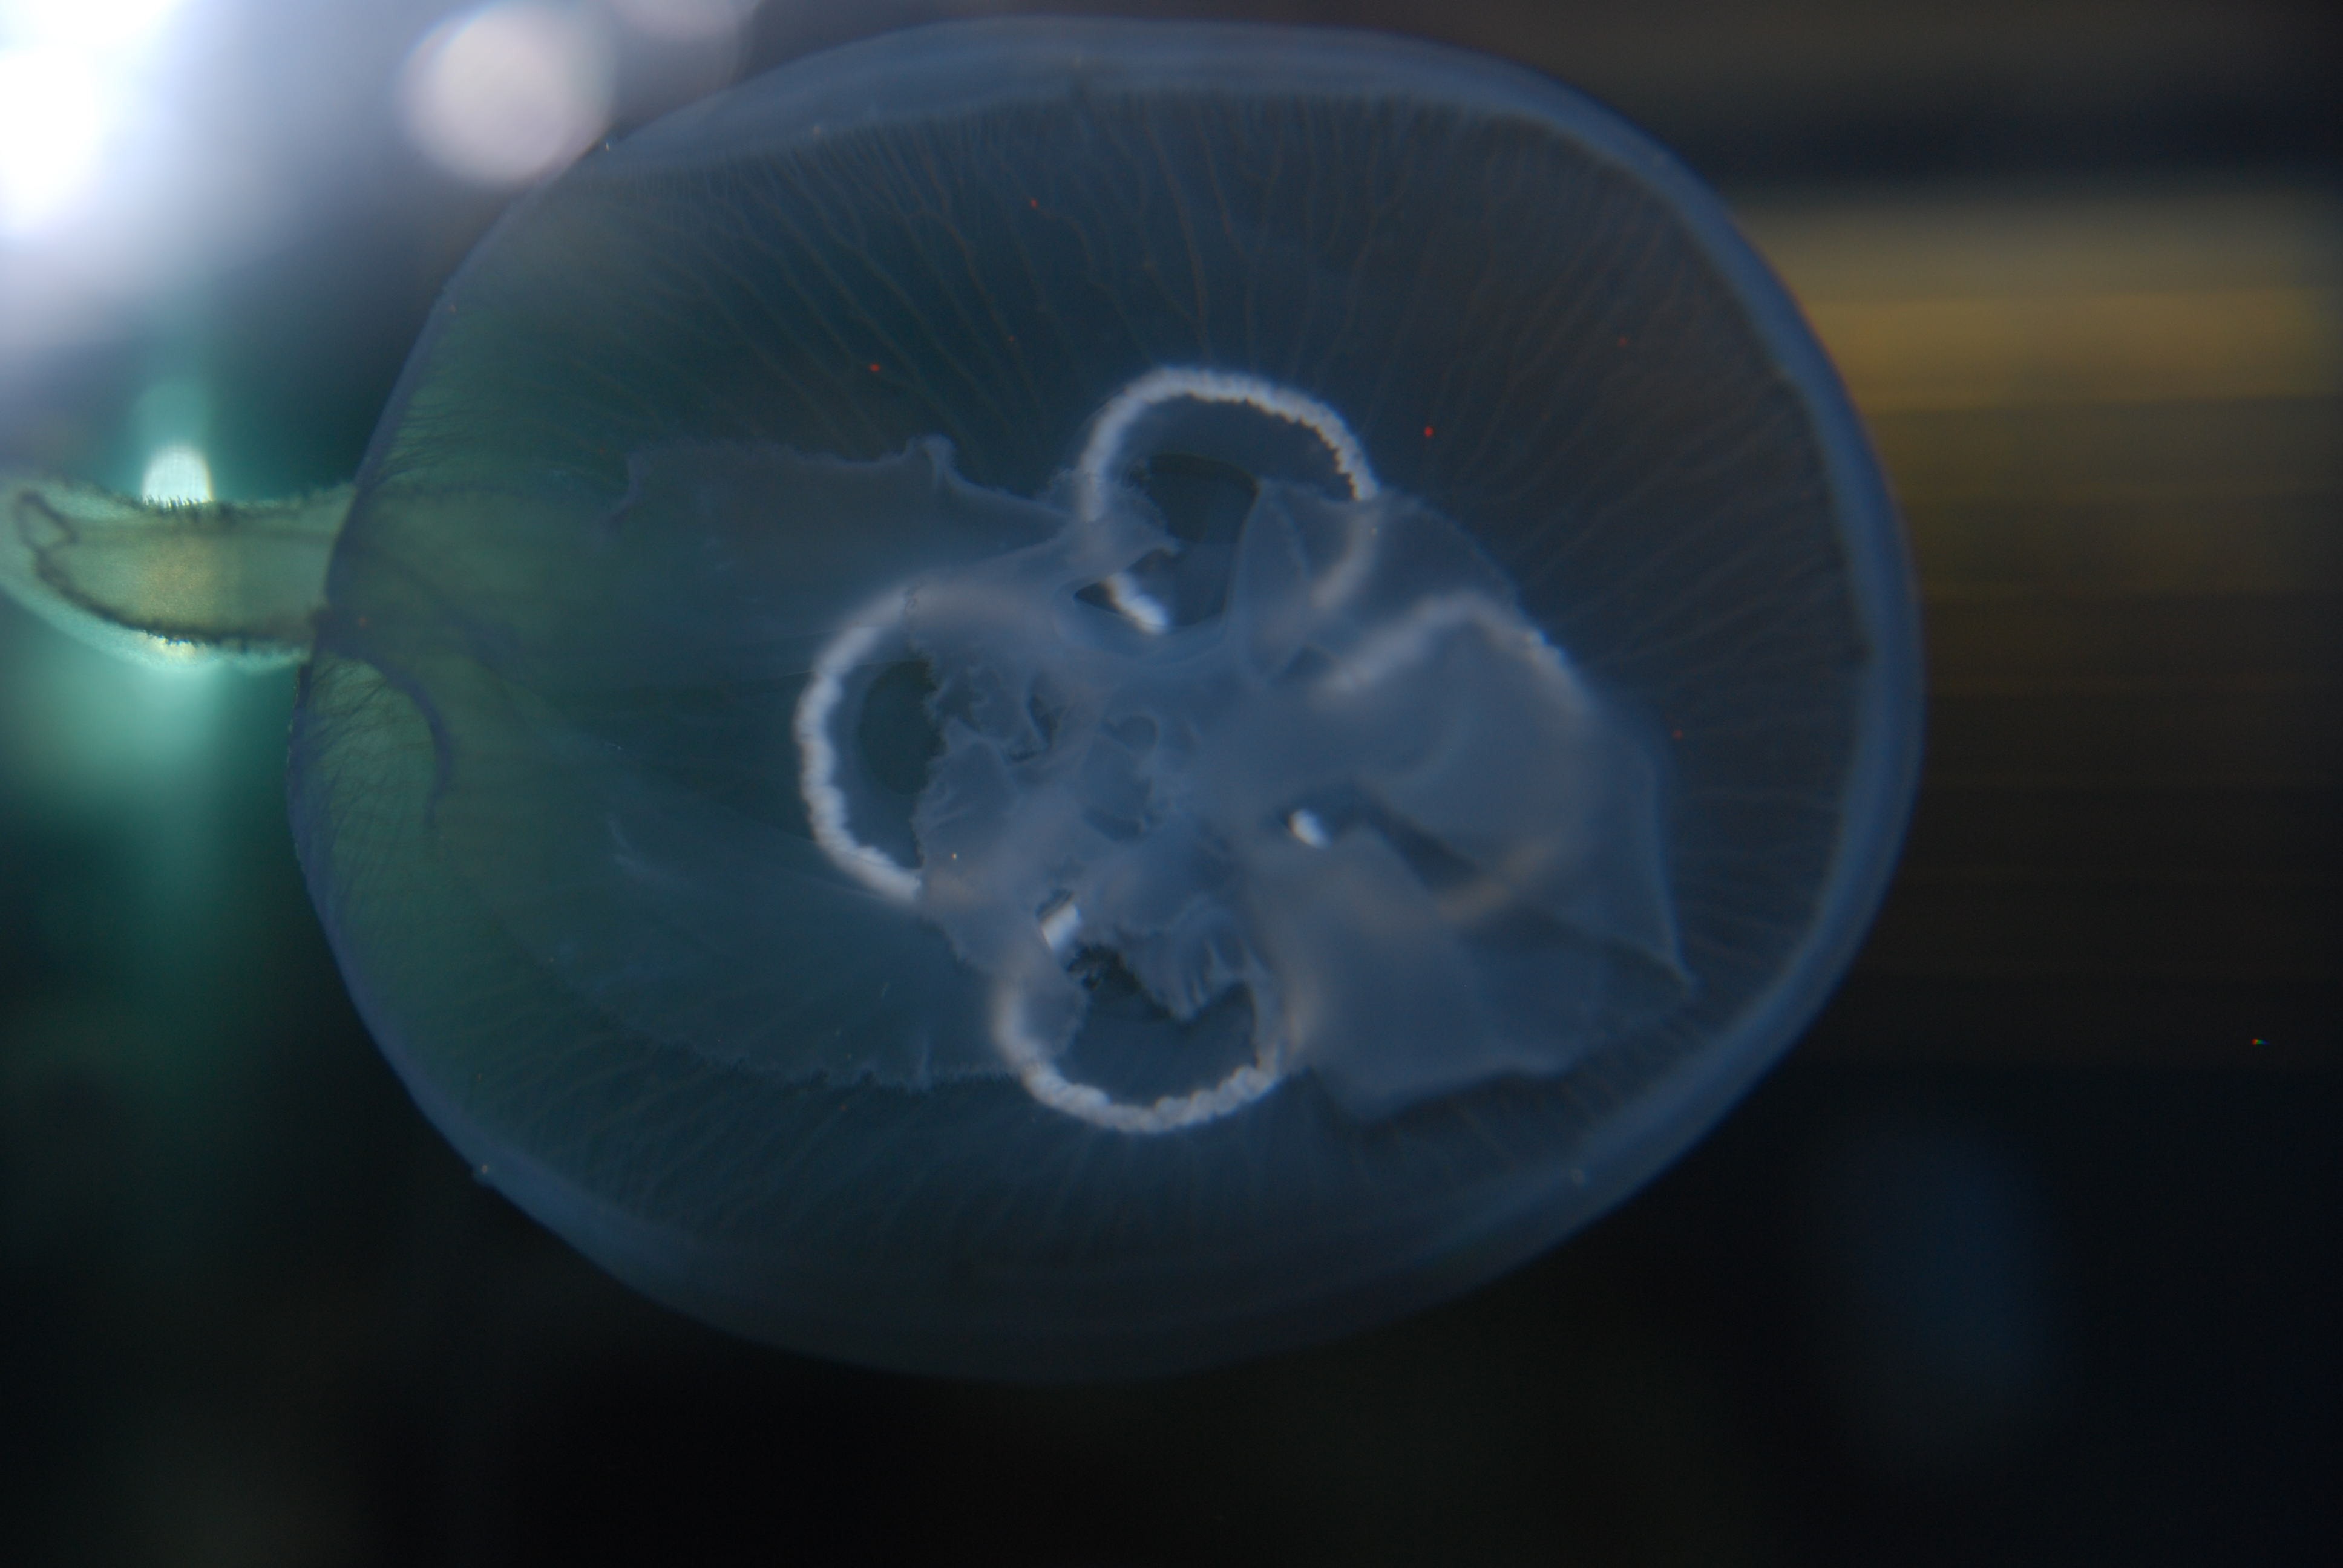
sea, ocean, biology, jellyfish, invertebrate, close up, cnidaria, organ, macro photography, organism, marine biology, marine invertebrates